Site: brandenburg
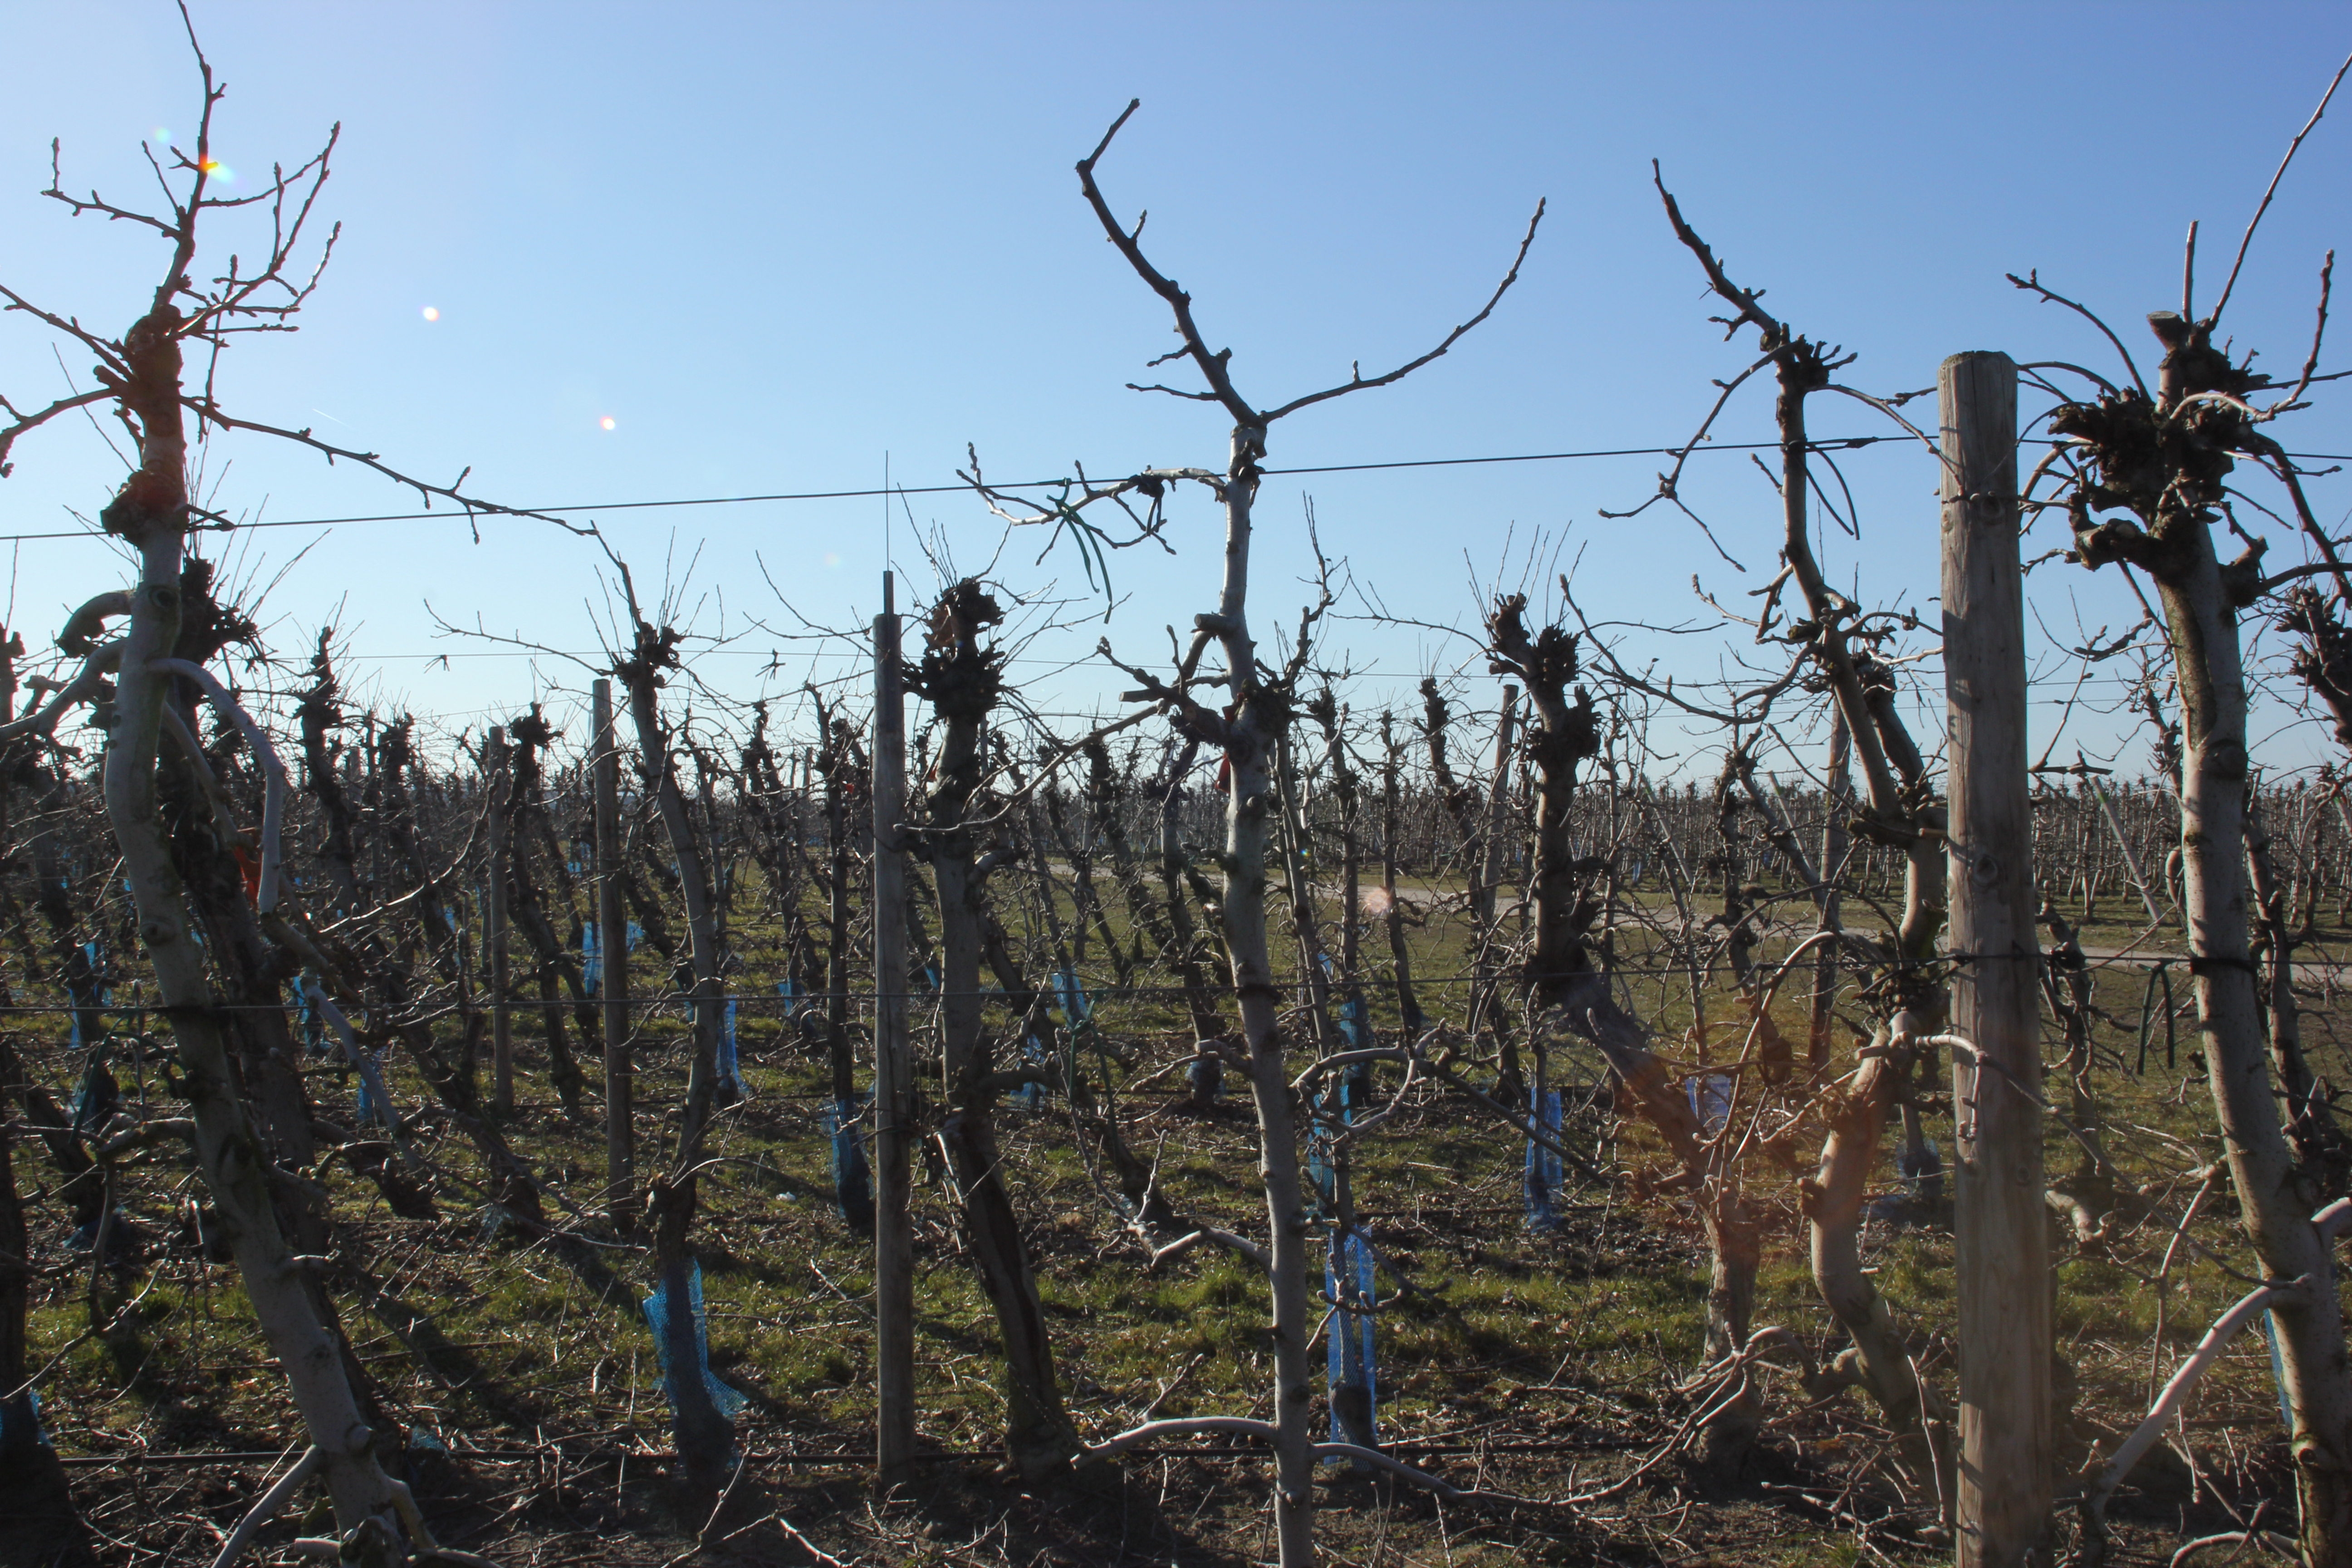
Growth stage (BBCH 03): Bud development